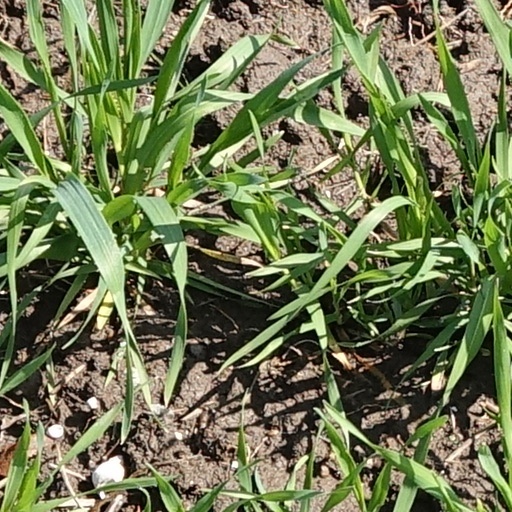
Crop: wheat